Mangalorean Catholics

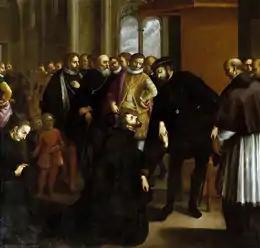
Jesuit missionary Francis Xavier taking leave of John III of Portugal before his departure to Goa in 1541, by Avelar Rebelo (1635).

In 1510, a Portuguese fleet under Afonso de Albuquerque, sent by King Manuel I of Portugal, wrested the region of Goa from "Sultan" Yusuf Adil Shah of Bijapur. In 1534, the Diocese of Goa was established. Soon missionaries were sent to Goa, which led to conversion of a sizeable population to Roman Catholicism. The bulk of Christian settlers came in three major migration waves towards South Canara. These migrations occurred in periods of great unrest: the Goa Inquisition occurred from 1560 onwards; the Portuguese–Adil Shahi wars were between 1570 and 1579; and the Portuguese–Maratha wars occurred between 1667–83 and 1737–40. Other factors that led to mass migrations were disease epidemics, famines, natural calamities, overpopulation, poor living conditions, heavy tax burdens, and social discrimination by the Portuguese.